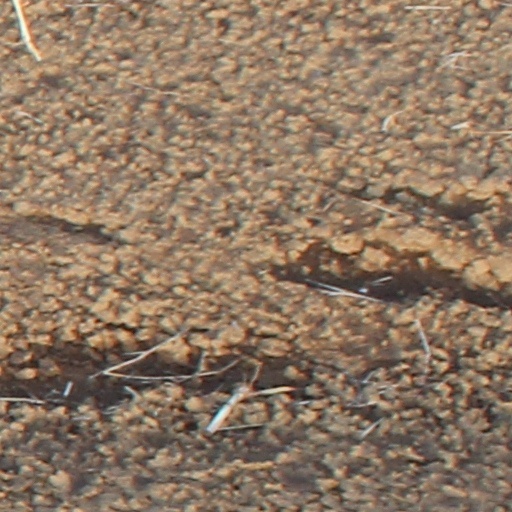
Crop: wheat